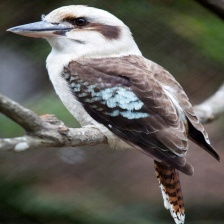
Species: KOOKABURRA
Scientific name: DACELO